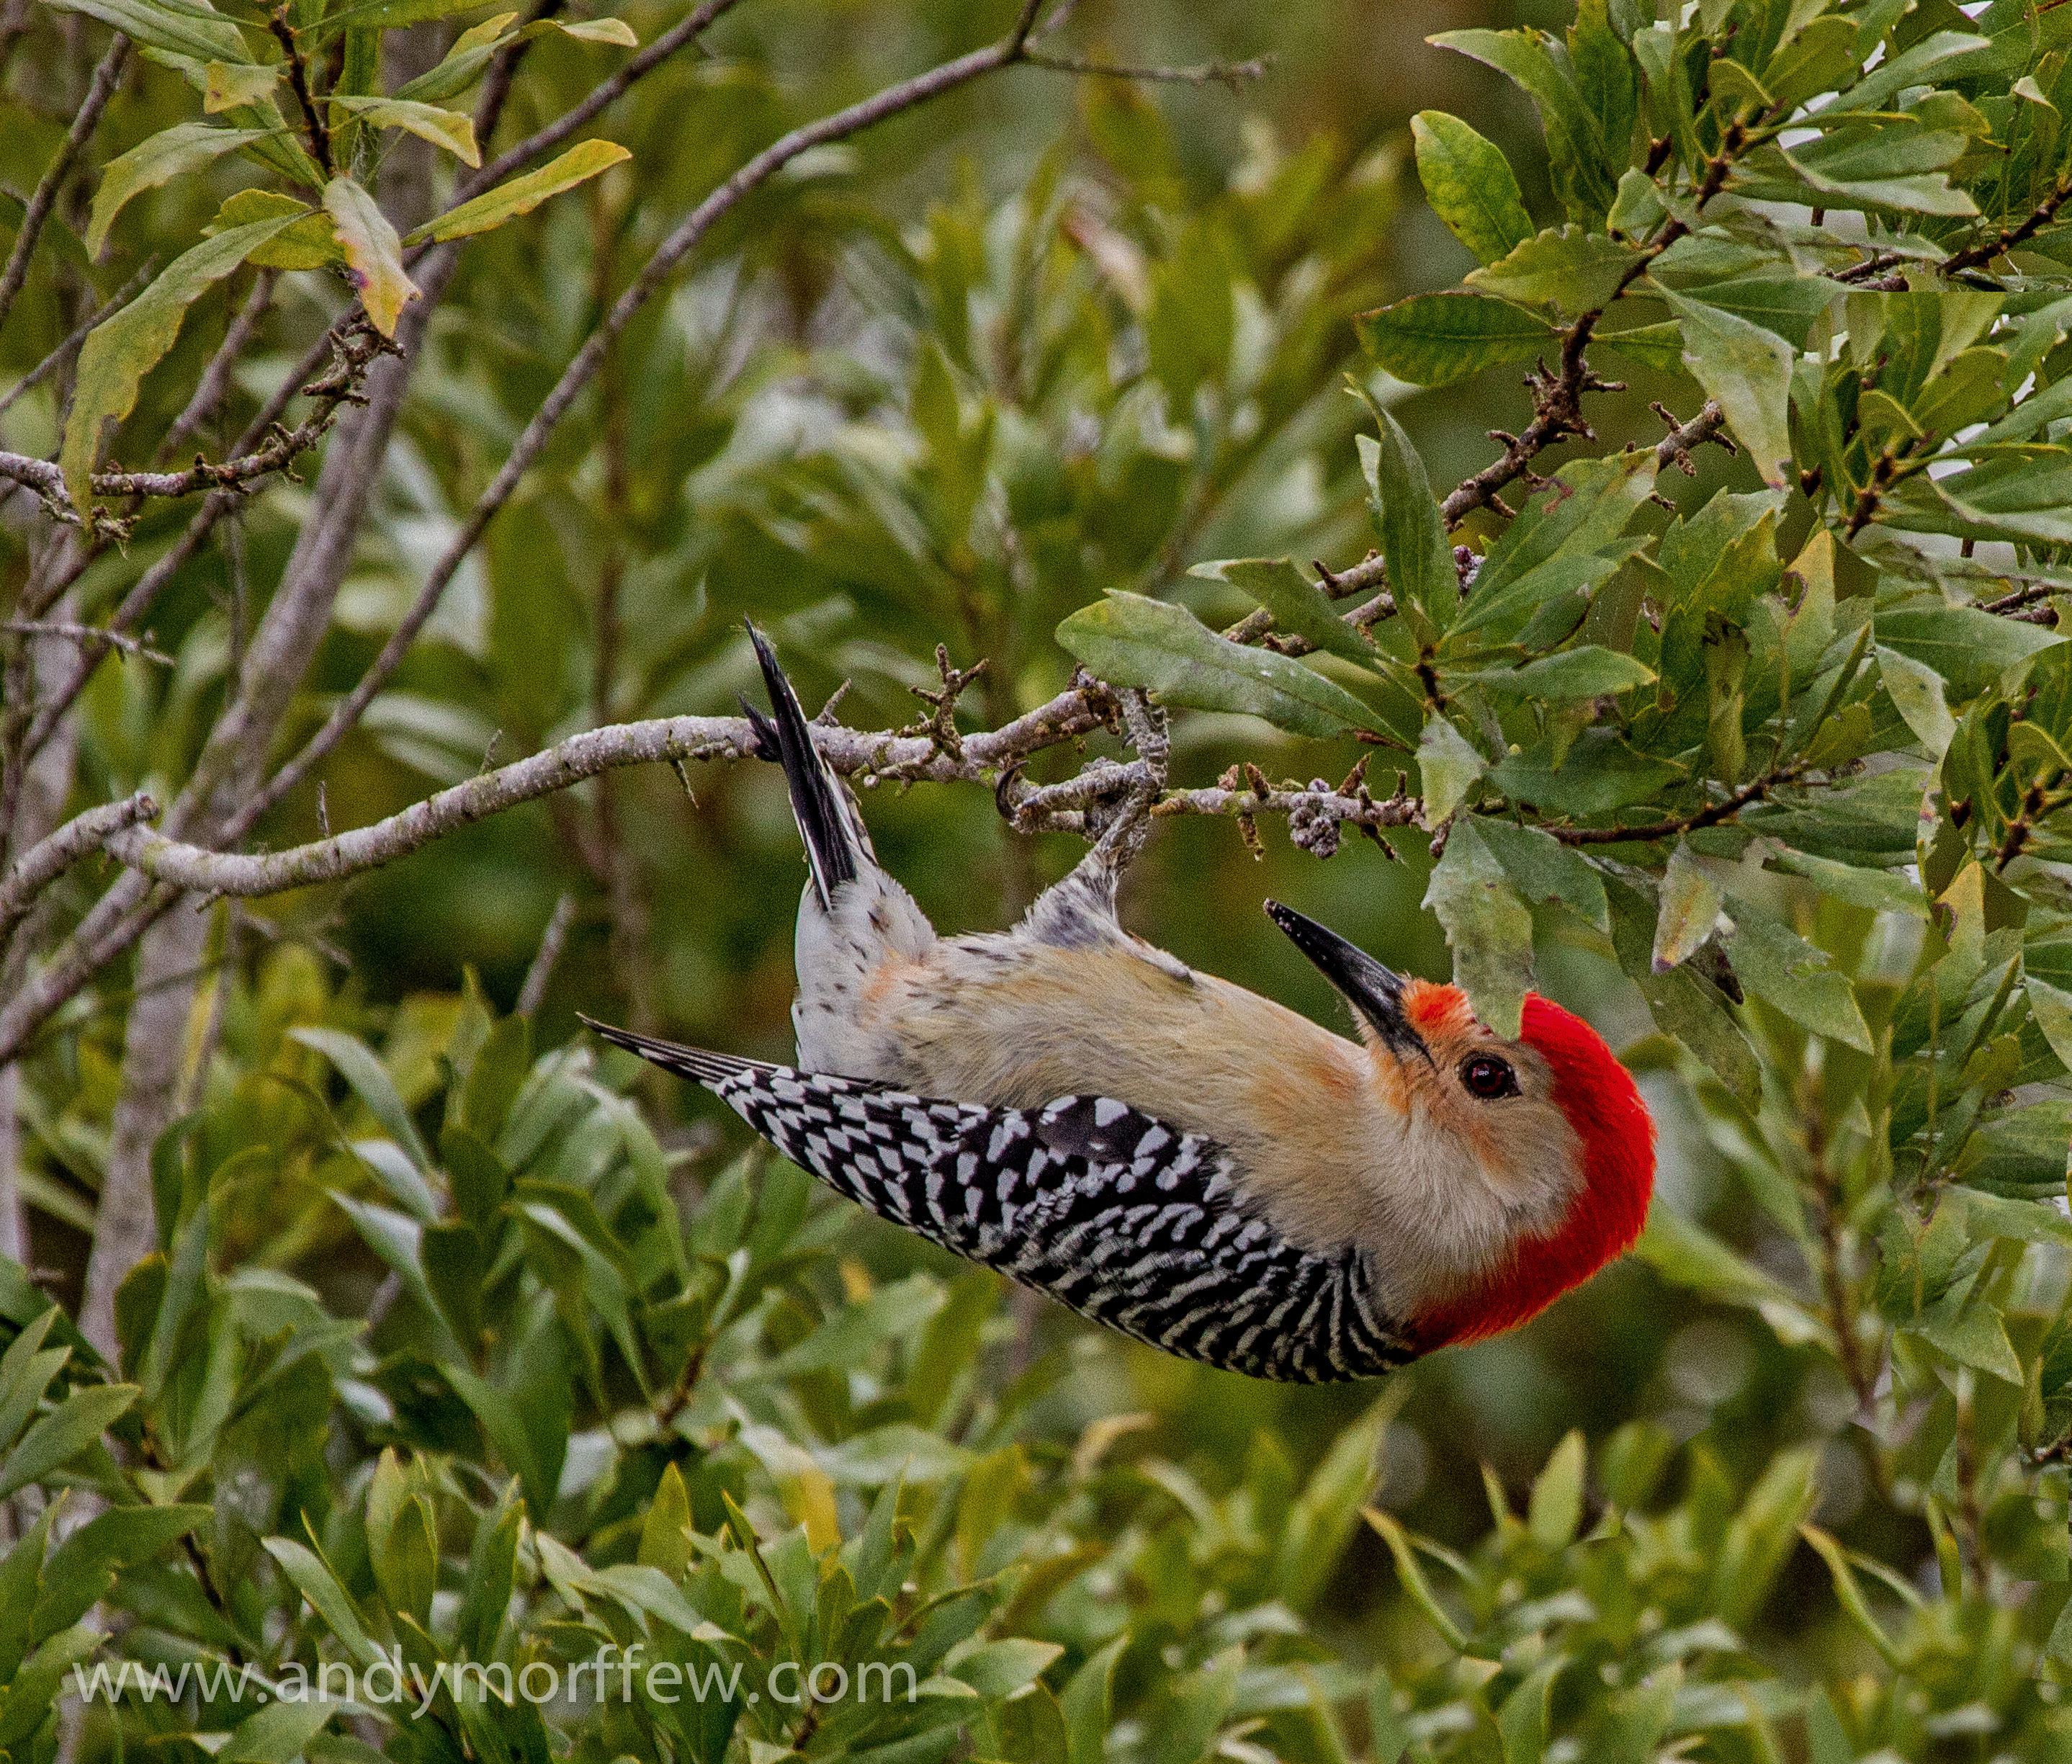
nature, branch, bird, flower, wildlife, jungle, fauna, vertebrate, florida, andymorffew, morffew, naples, redbelliedwoodpecker, piciformes